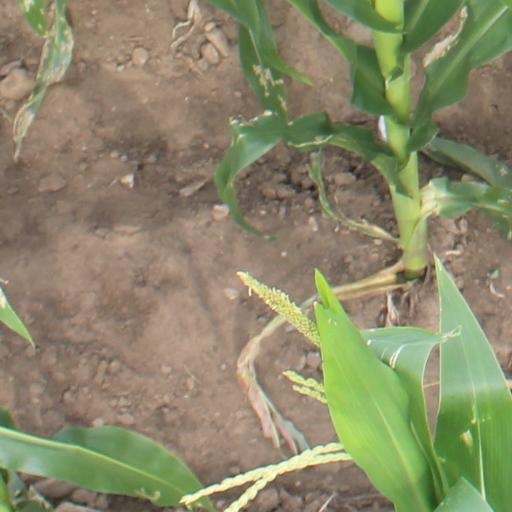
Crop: maize; corn